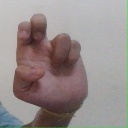
अक्षर: अ